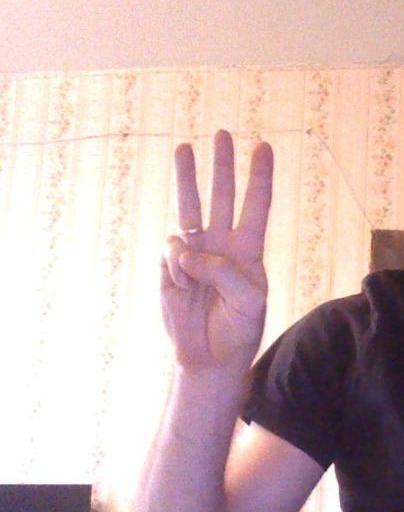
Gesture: three